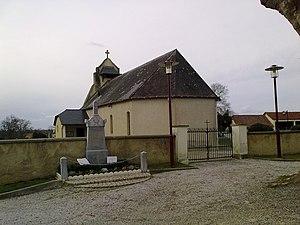
Eglise de Higuerres
Higuères est une ancienne commune française du département des Pyrénées-Atlantiques. Le 27 juin 1842, la commune fusionne avec Souye pour former la nouvelle commune d'Higuères-Souye.
Higuères-Souye est une commune française, située dans le département des Pyrénées-Atlantiques en région Nouvelle-Aquitaine.